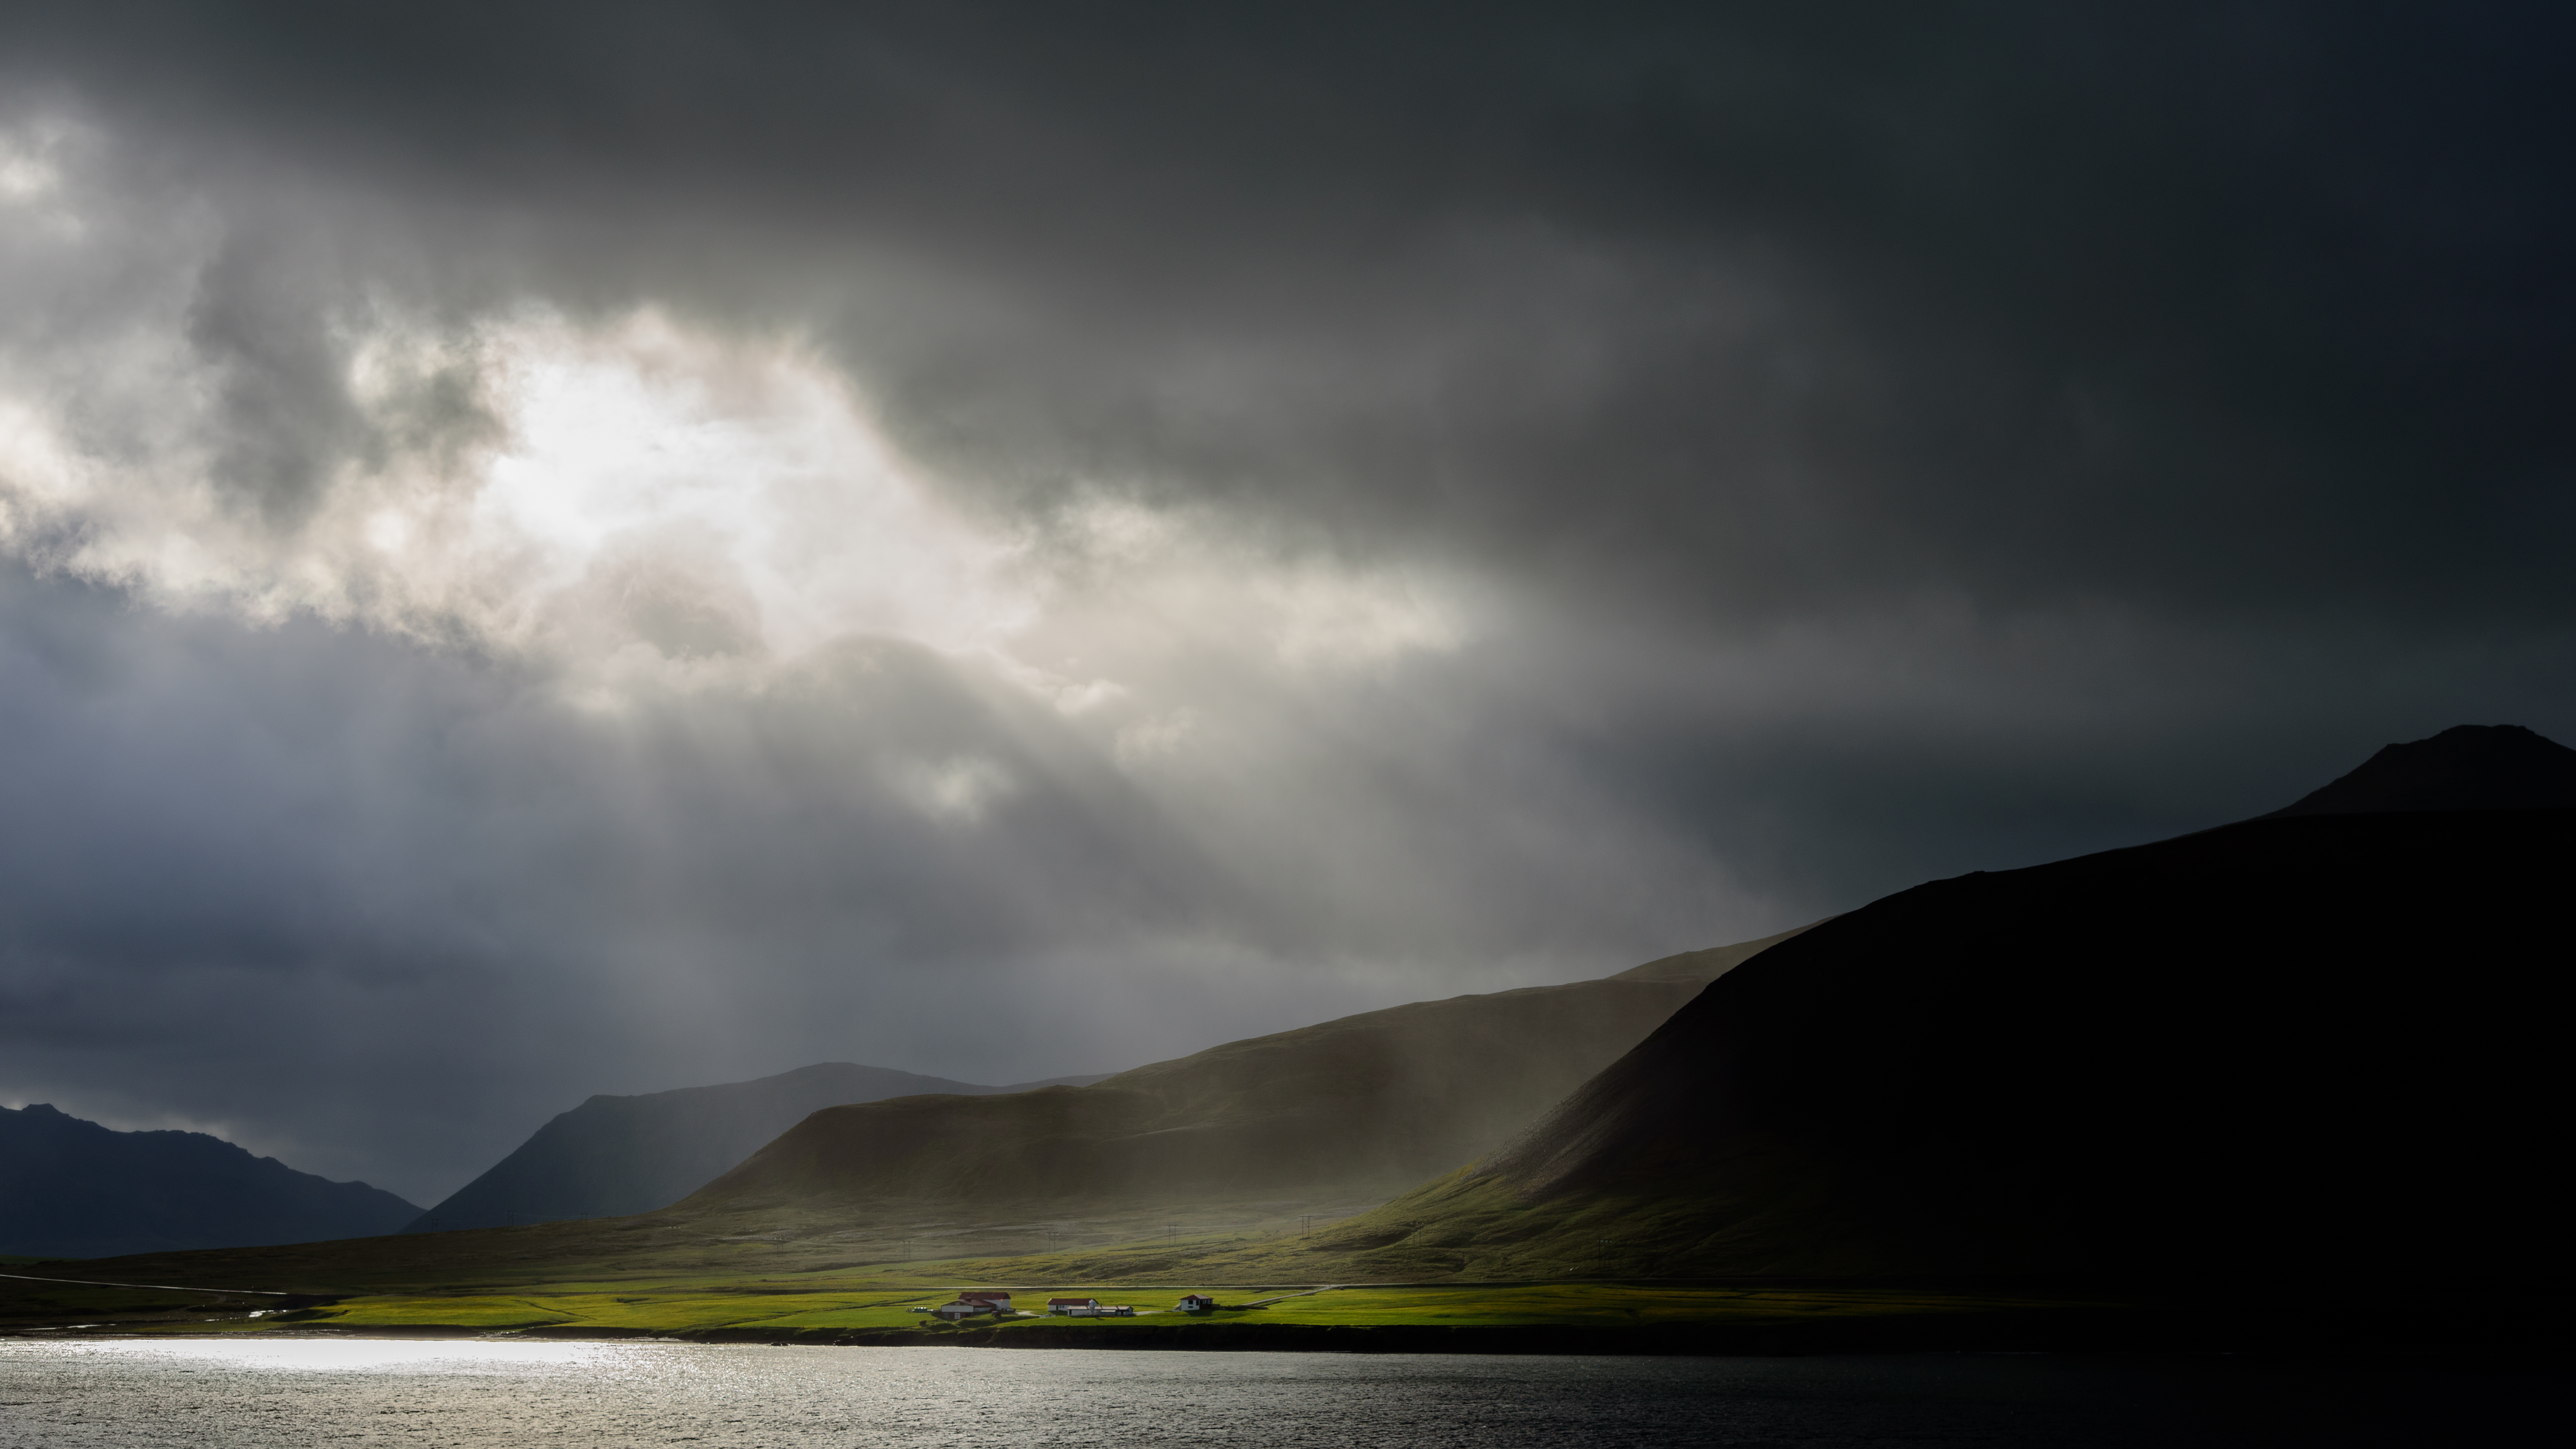
sky, cloud, highland, nature, atmospheric phenomenon, atmosphere, loch, light, hill, horizon, fell, sunlight, mountain, landscape, lake, lake district, sound, fjord, tree, ecoregion, darkness, sea, meteorological phenomenon, mountain range, storm, calm, road, cumulus, reservoir, river, valley, reflection, evening, ocean, grassland, coast